Describe the emotion expressed in this image:  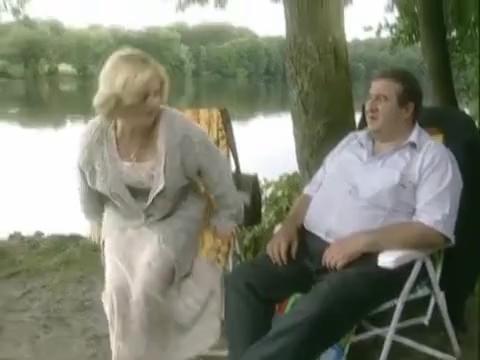
This person displays Suffering, valence and arousal with low intensity.